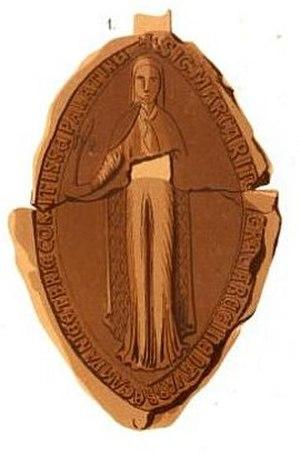
Marguerite de Bourbon, née en 1211 et morte en avril 1256 à Provins, est la fille d'Archambaud VIII de Bourbon et de Béatrice de Montluçon. En 1232, elle se maria avec Thibaut Iᵉʳ de Navarre, roi de Navarre, comte de Champagne, de Troyes et de Meaux.
Cet article dresse la liste des reines de Navarre. Parce que les lois de Navarre n'interdisaient pas aux femmes d'hériter de la couronne, le royaume a été hérité ou transmis à plusieurs reprises par des femmes.
Le comté de Champagne est né de la fusion des comtés de Meaux et de Troyes, lesquels furent réunis par les comtes de Vermandois, puis transmis en lignée féminine aux comtes de Blois. Ceux-ci avaient essayé d'y incorporer le comté de Reims, mais les archevêques de la cité des sacres réussirent à le conserver, limitant ainsi la Champagne féodale au sud de la Champagne actuelle.